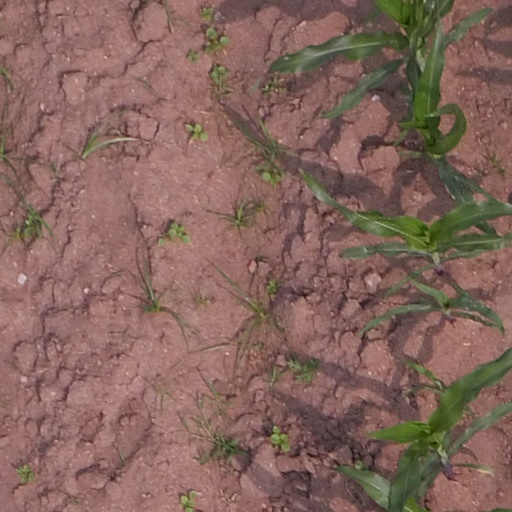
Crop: maize; corn